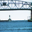
Label: bridge